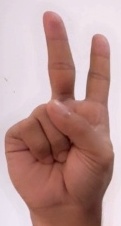
ASL sign: 2